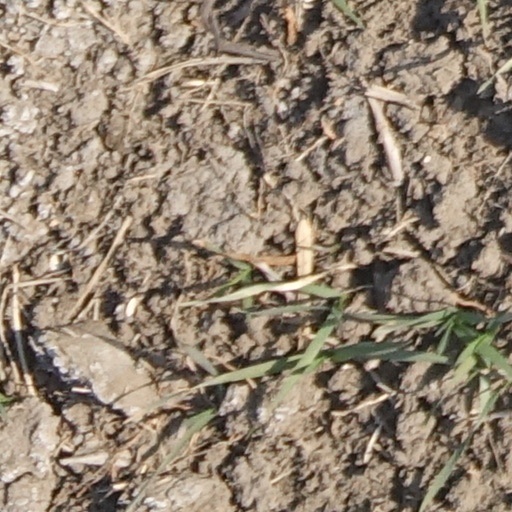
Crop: wheat